Mary Etherington

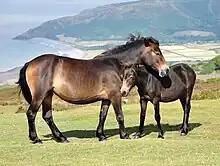
Exmoor pony and foal

Mary Gordon Etherington (1901–1970) was an English horse breeder from Withypool credited with reviving the Exmoor pony population after World War II.